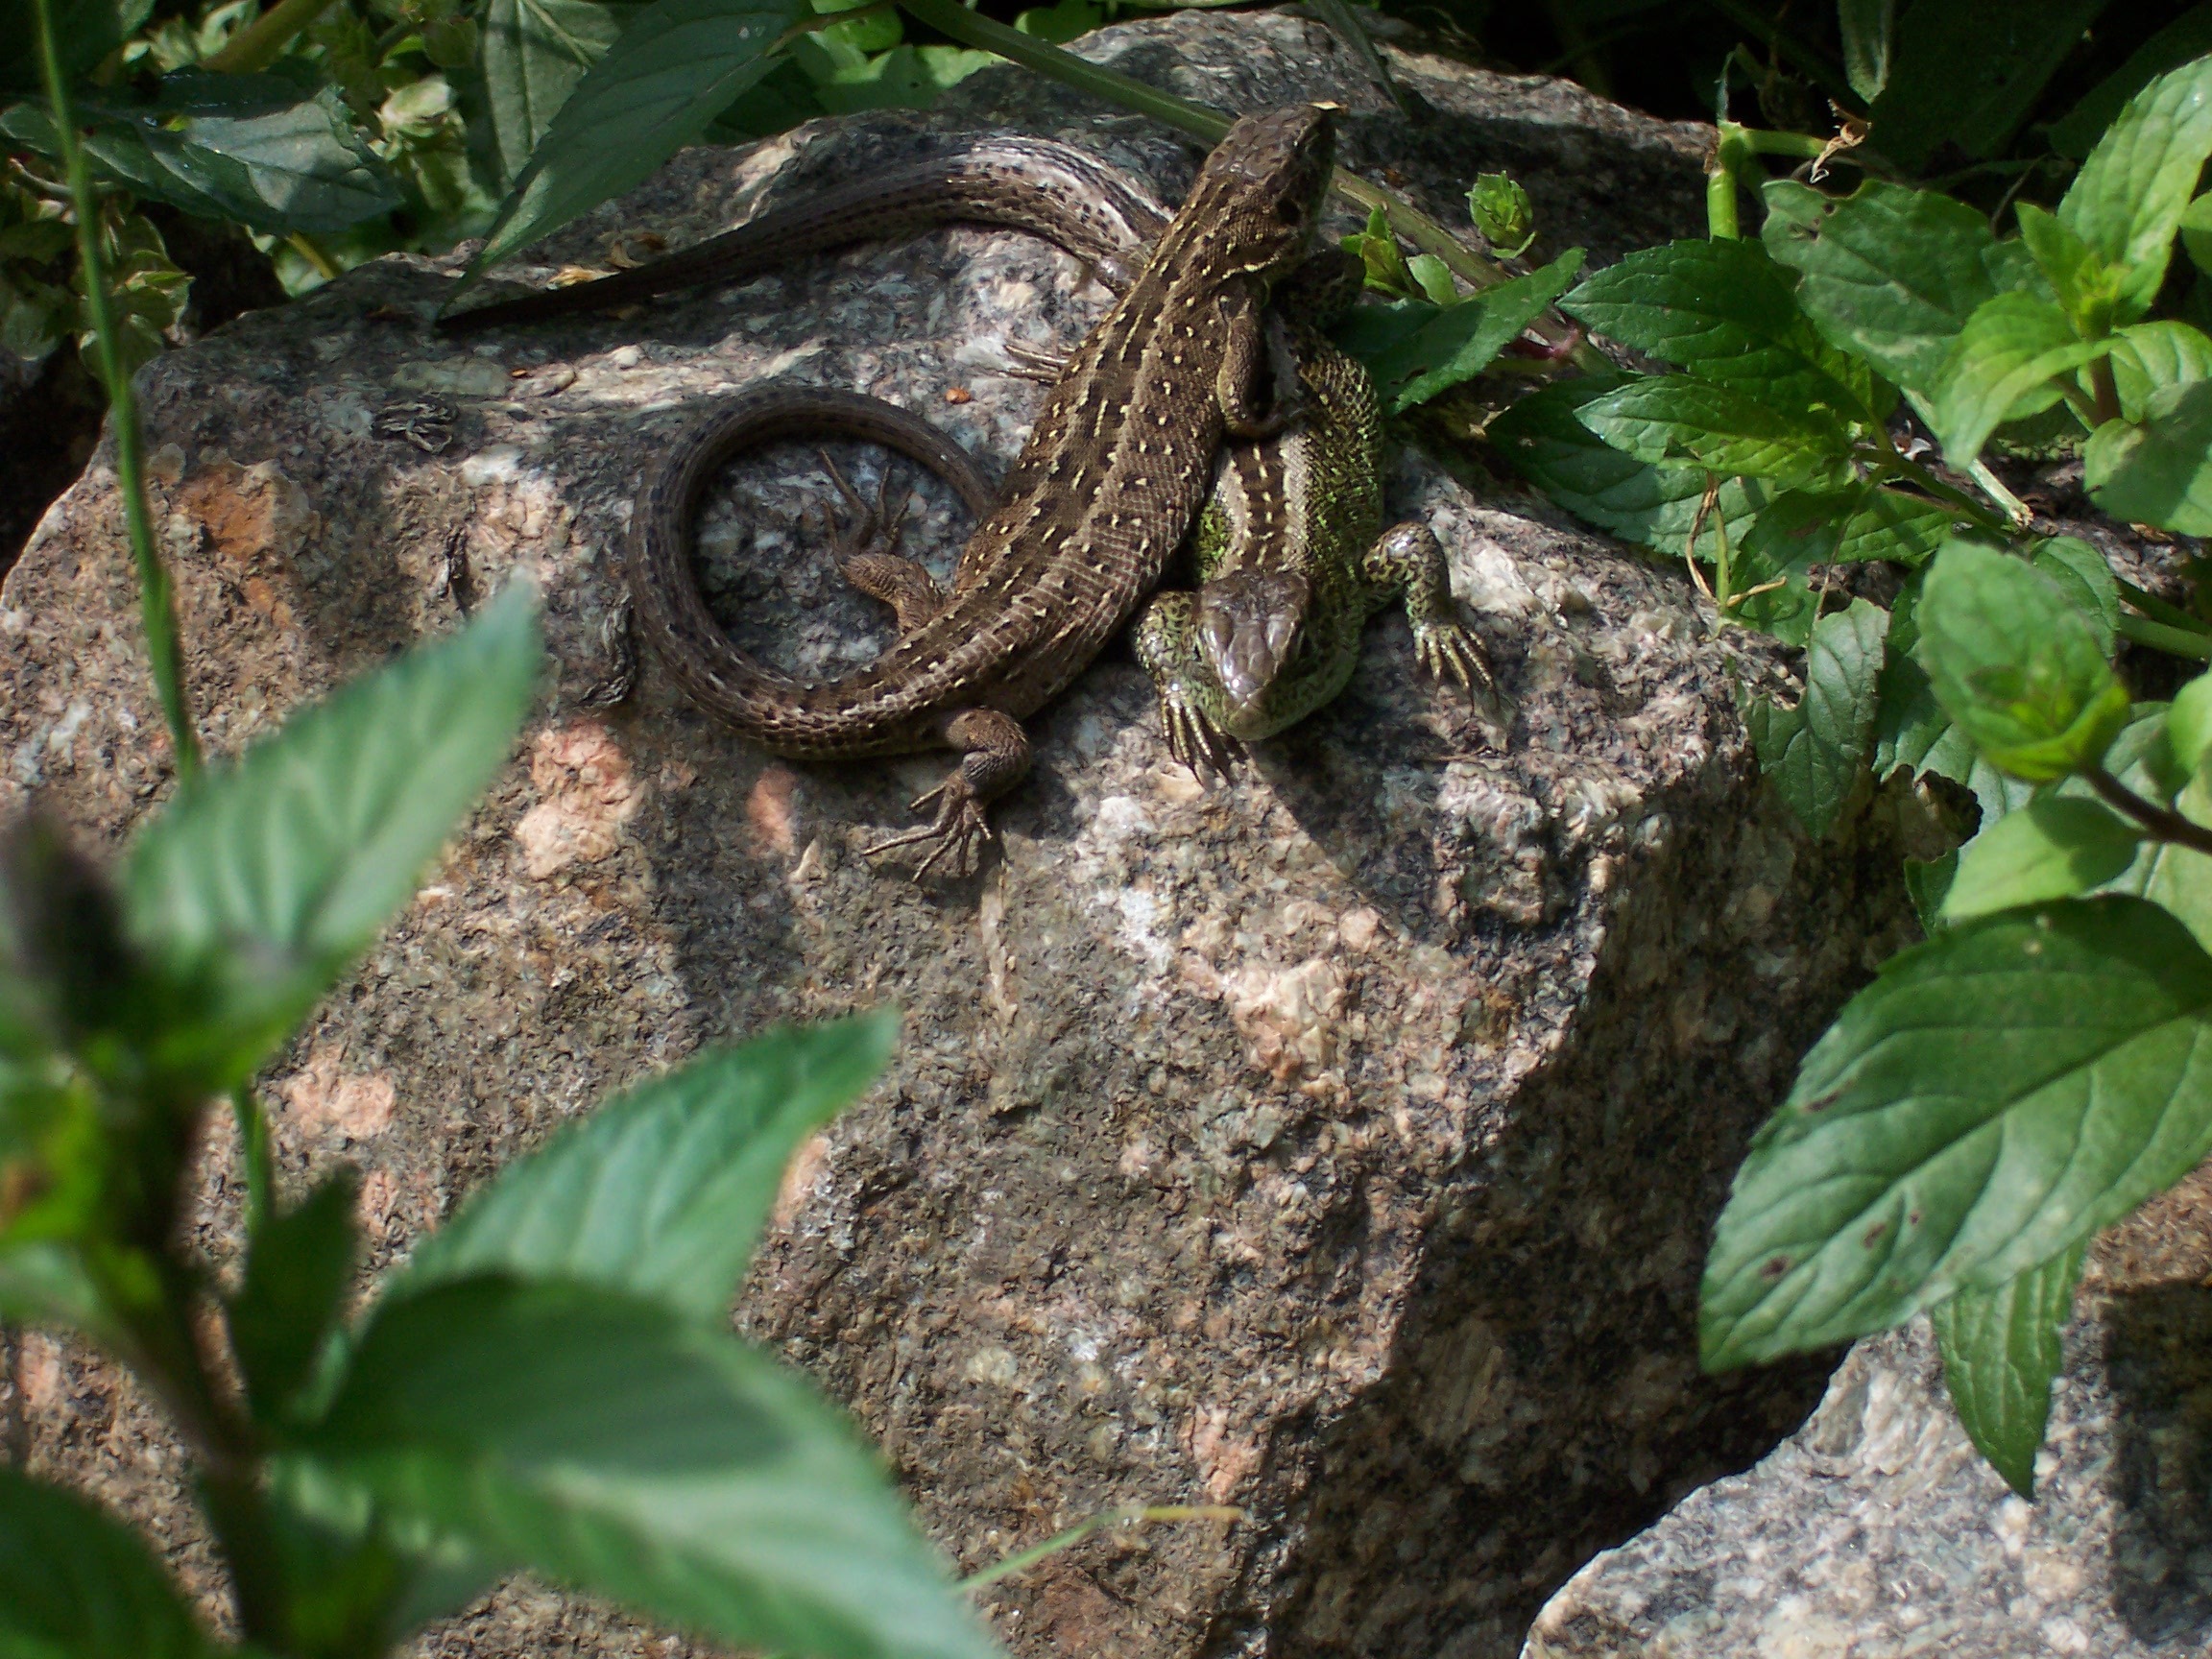
nature, wildlife, jungle, couple, botany, reptile, iguana, fauna, lizard, animals, rainforest, vertebrate, scaled reptile, zauneindechsen